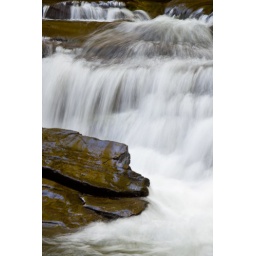
A small falls in the middle of the river next to the road on the way to Cades Cove.